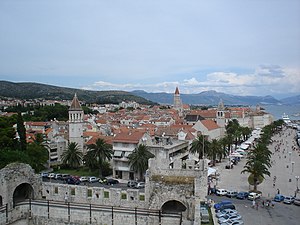
Trogir
Trogir er en historisk havneby i Kroatien. Byen ligger ved Adriaterhavet 27 km vest for Split og har 13.192 indbyggere.